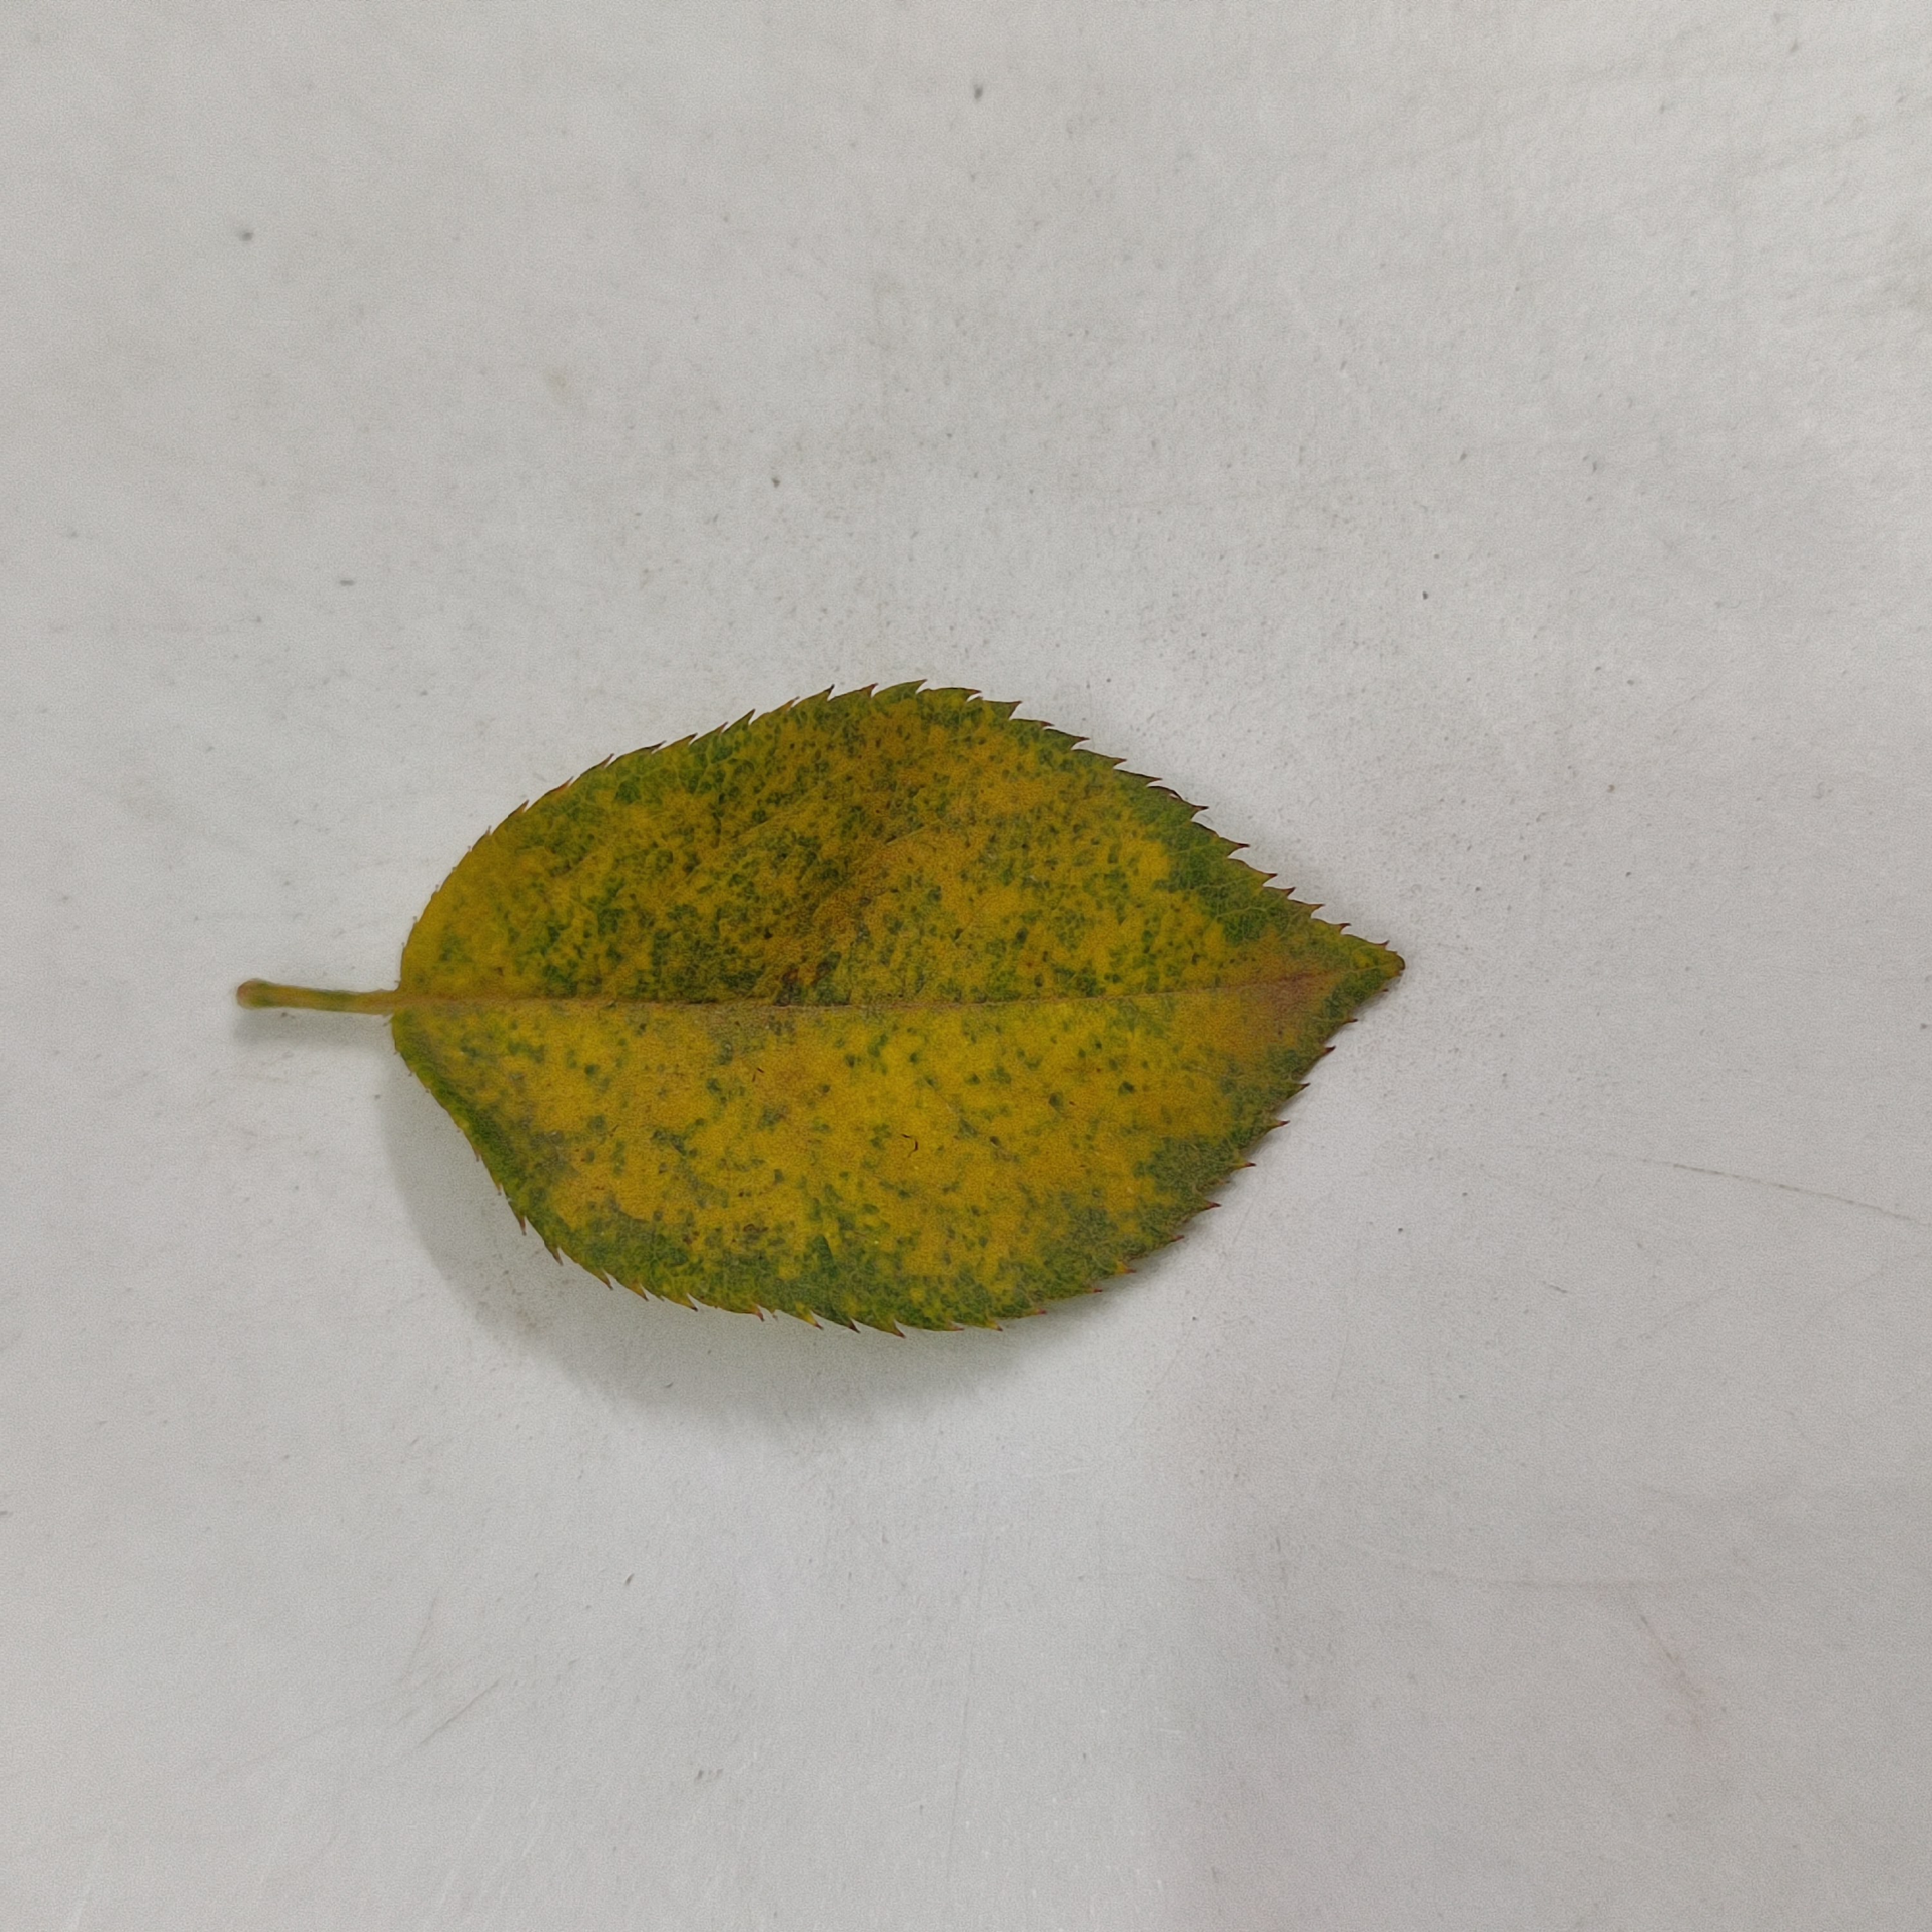
Label: Yellow Mosaic Virus